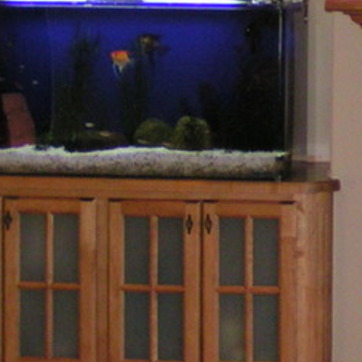
Material: wood